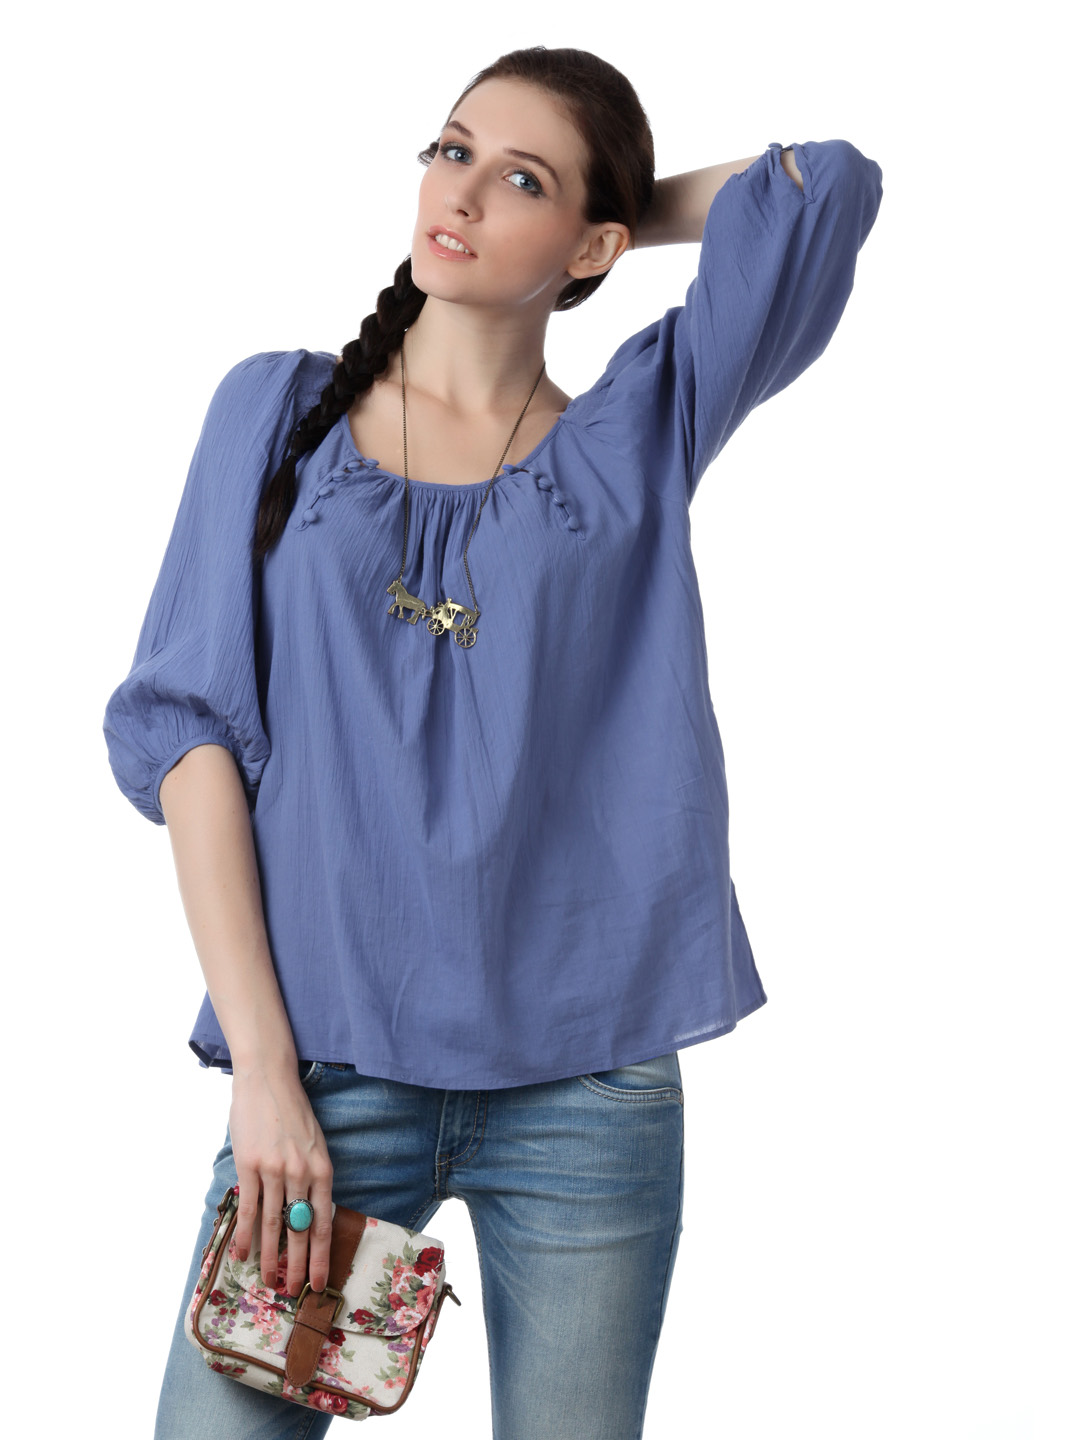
French Connection Women Violet Top
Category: Apparel / Topwear / Tops
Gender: Women
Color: Purple
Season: Summer 2012
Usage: Casual